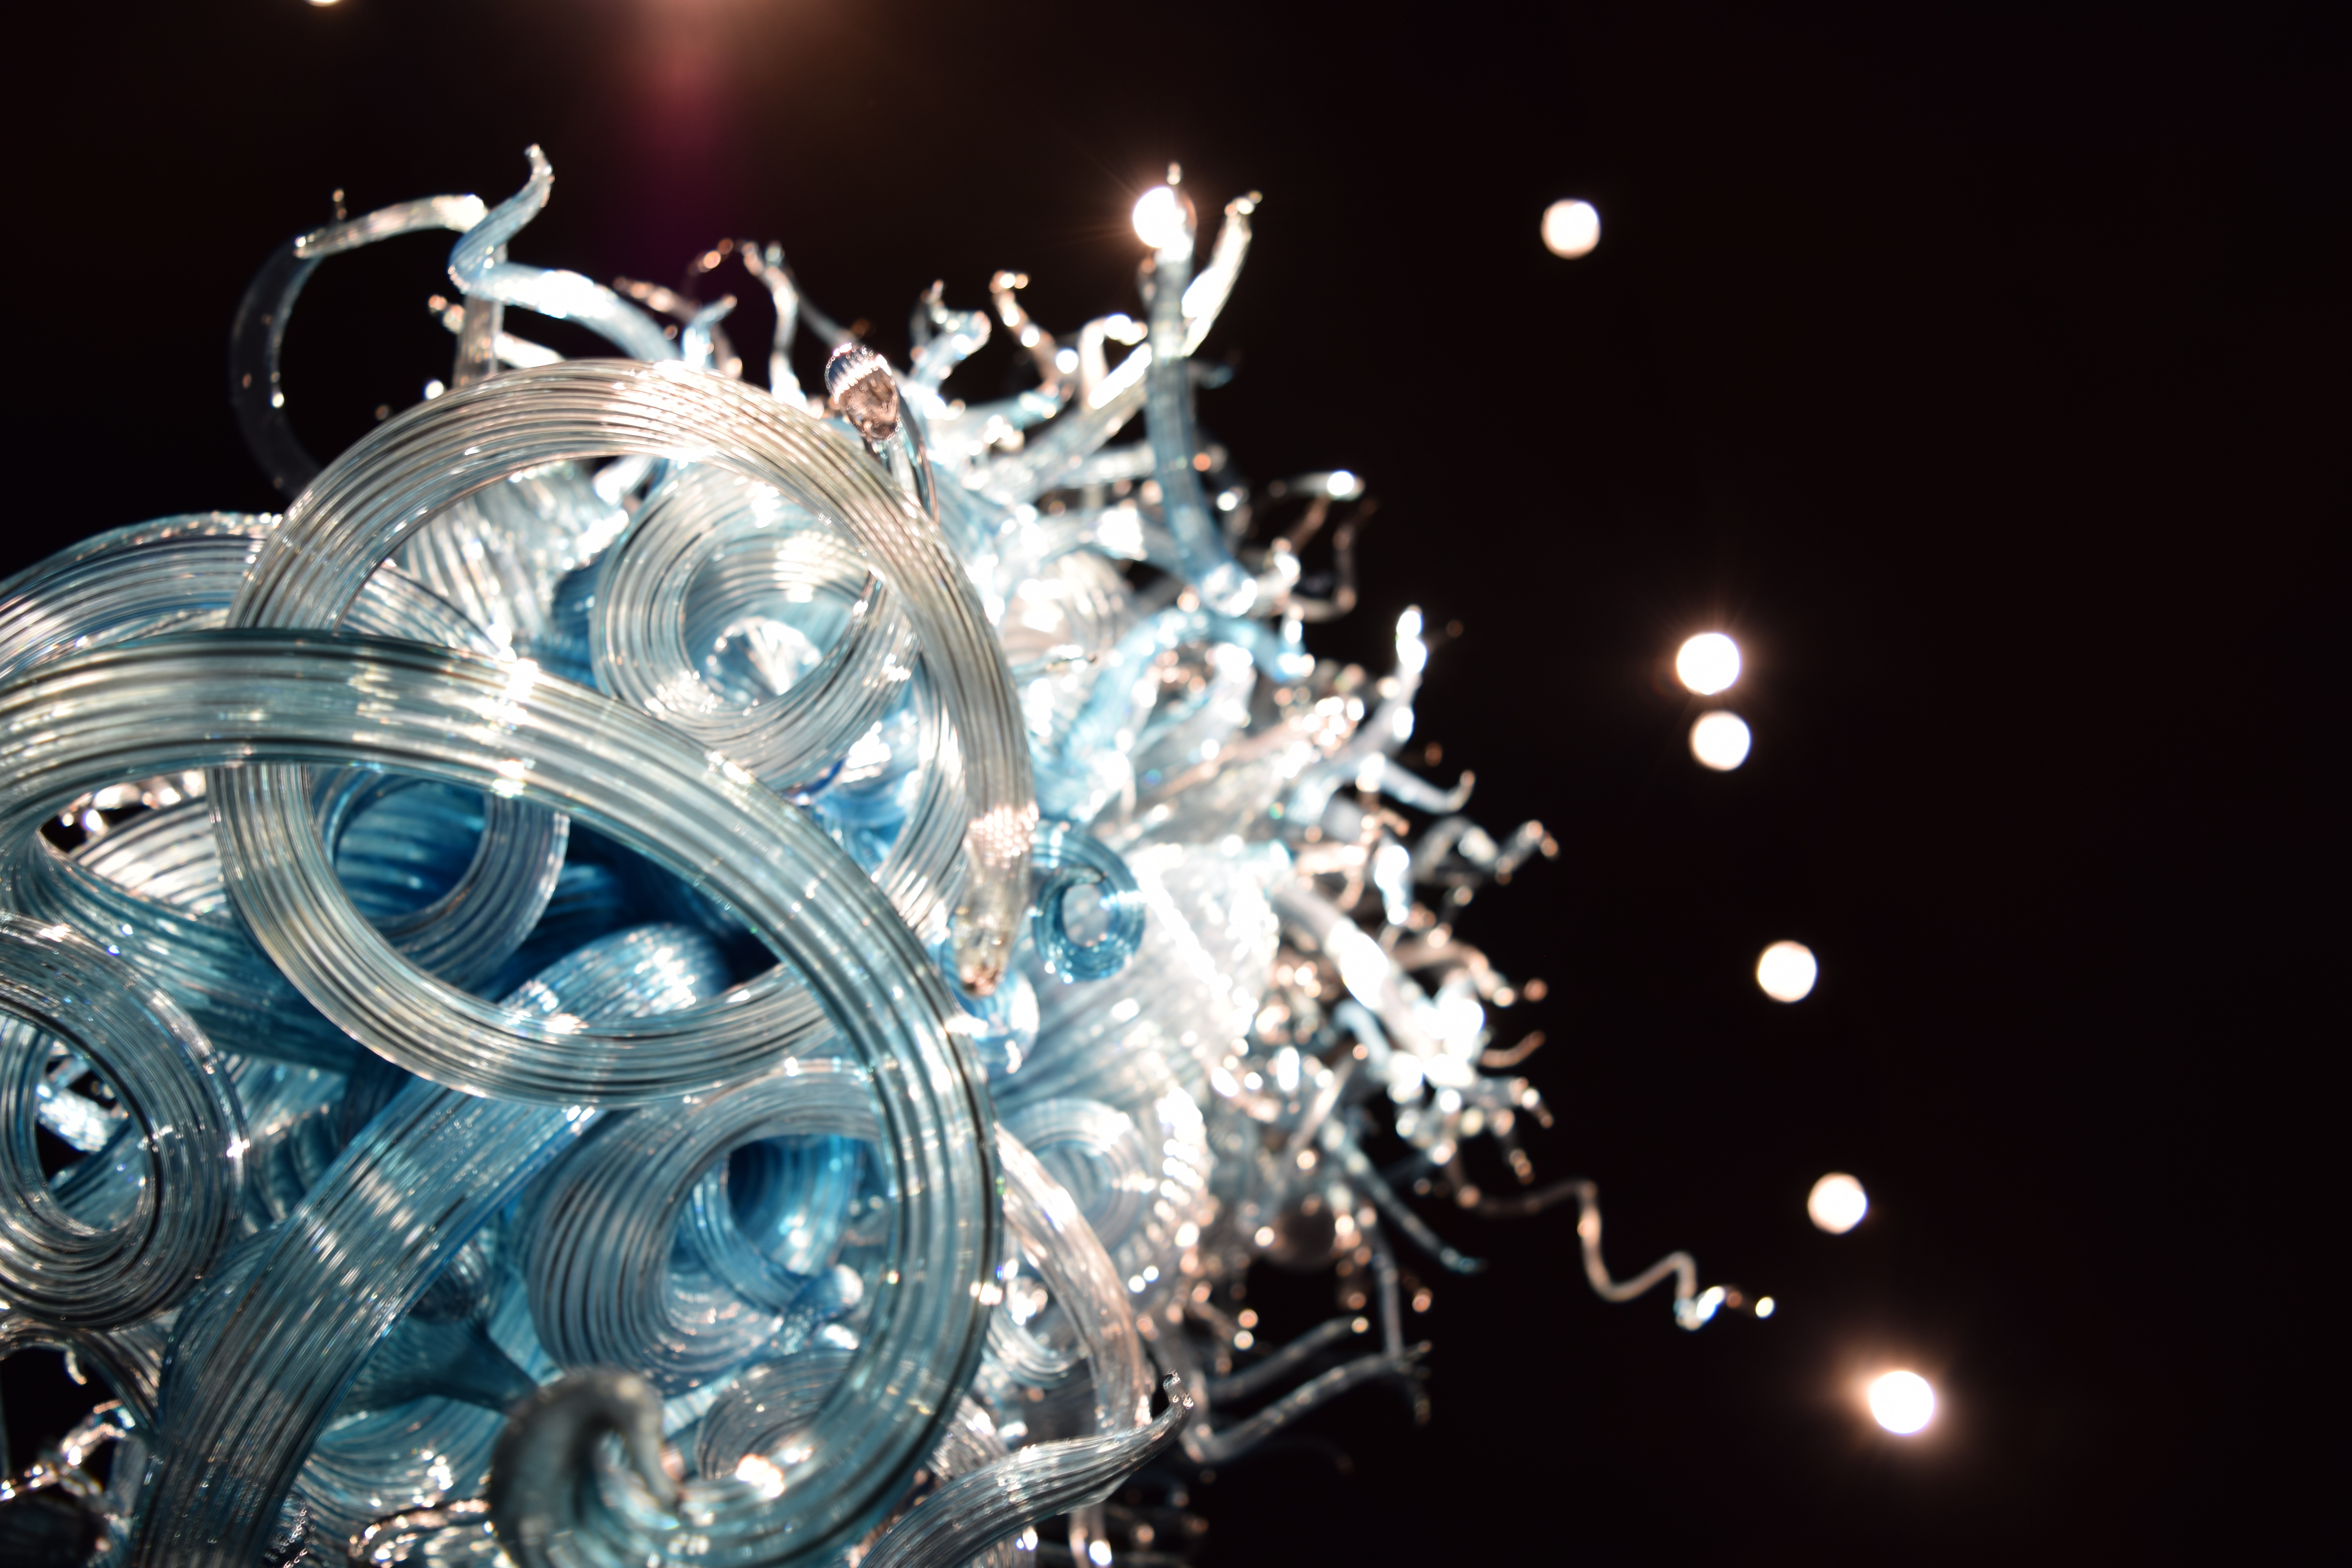
light, night, sparkler, darkness, blue, lighting, close up, macro photography